Madison Roller Derby

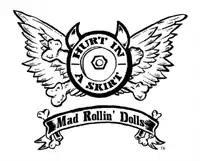
Original Mad Rollin' Dolls logo

Mad Rollin' Dolls was started in 2004 by "Crackerjack," whose sister "Lucille Brawl" had helped found Texas Rollergirls in Austin, Texas, and "Pamdemonium." Currently, the organization has a four-team home league that competes for an annual championship. The league also has two travel teams that compete internationally. Mad Rollin' Dolls games in Madison are held at the Alliant Energy Center and have been known to sell out, with crowds of 1500 people. As a business enterprise, the league was registered in 2004 as a limited liability corporation, Mad Rollin' Dolls LLC, and converted into a non-stock corporation in 2015, as Mad Rollin' Dolls Inc.